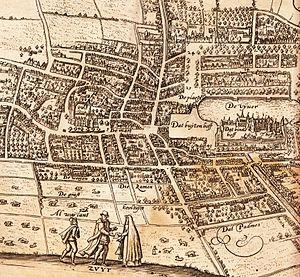
Lodovico Guicciardini, parfois appelé Guicciardin ou Louis Guichardin, né à Florence, le 19 août 1521 et mort à Anvers, le 22 mars 1589, est un écrivain italien du XVIᵉ siècle, historien, géographe et mathématicien, issu d'une famille d'écrivains et de marchands florentins, qui a principalement vécu à Anvers.